John Ruffo

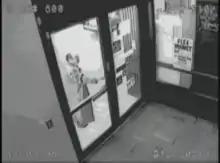
November 1998 surveillance image of Ruffo

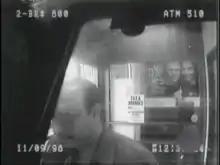
November 1998 surveillance image of Ruffo

On November 9, 1998, Ruffo failed to turn himself over to the U.S. Marshals Service to begin serving his sentence. His image was captured on CCTV cameras taking money out of an ATM (pictured) on the afternoon he was to report, but he has not been seen nor heard from since. In his wife's last communication with him on the morning of his disappearance, he told her he was meeting with a parole officer but never returned. His car was later recovered by the FBI abandoned at JFK Airport. Three months after Ruffo's disappearance, the homes of his wife, mother, mother-in-law, and others were seized by the government as a forfeiture of bond collateral, effectively making them all homeless.